RP-1

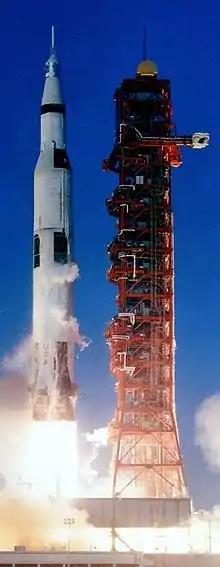
Apollo 8, Saturn V with 810,700 litres of RP-1 and 1,311,100 liters of LOX in the S-IC first stage

RP-1 is a fuel in the first-stage boosters of the Electron, , , Delta I-III, Atlas, Falcon, Antares, and rockets. It also powered the first stages of the , Titan I, Saturn I and IB, and Saturn V. The Indian Space Research Organization (ISRO) is also developing an RP-1 fueled engine for its future rockets.